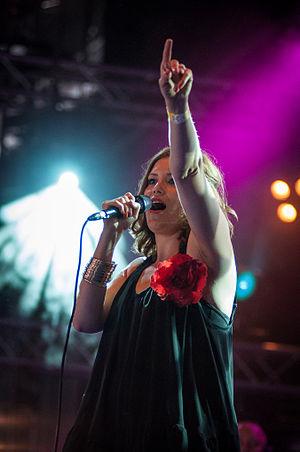
Laura Närhi est une chanteuse pop finlandaise. D'abord chanteuse dans le groupe Kemopetrol, elle a débuté une carrière solo avec l'album Suuri sydän sorti en août 2010 et s'est vendu à plus de 30.000 exemplaires en Finlande. Il a atteint la troisième place au Finnish Albums Chart.